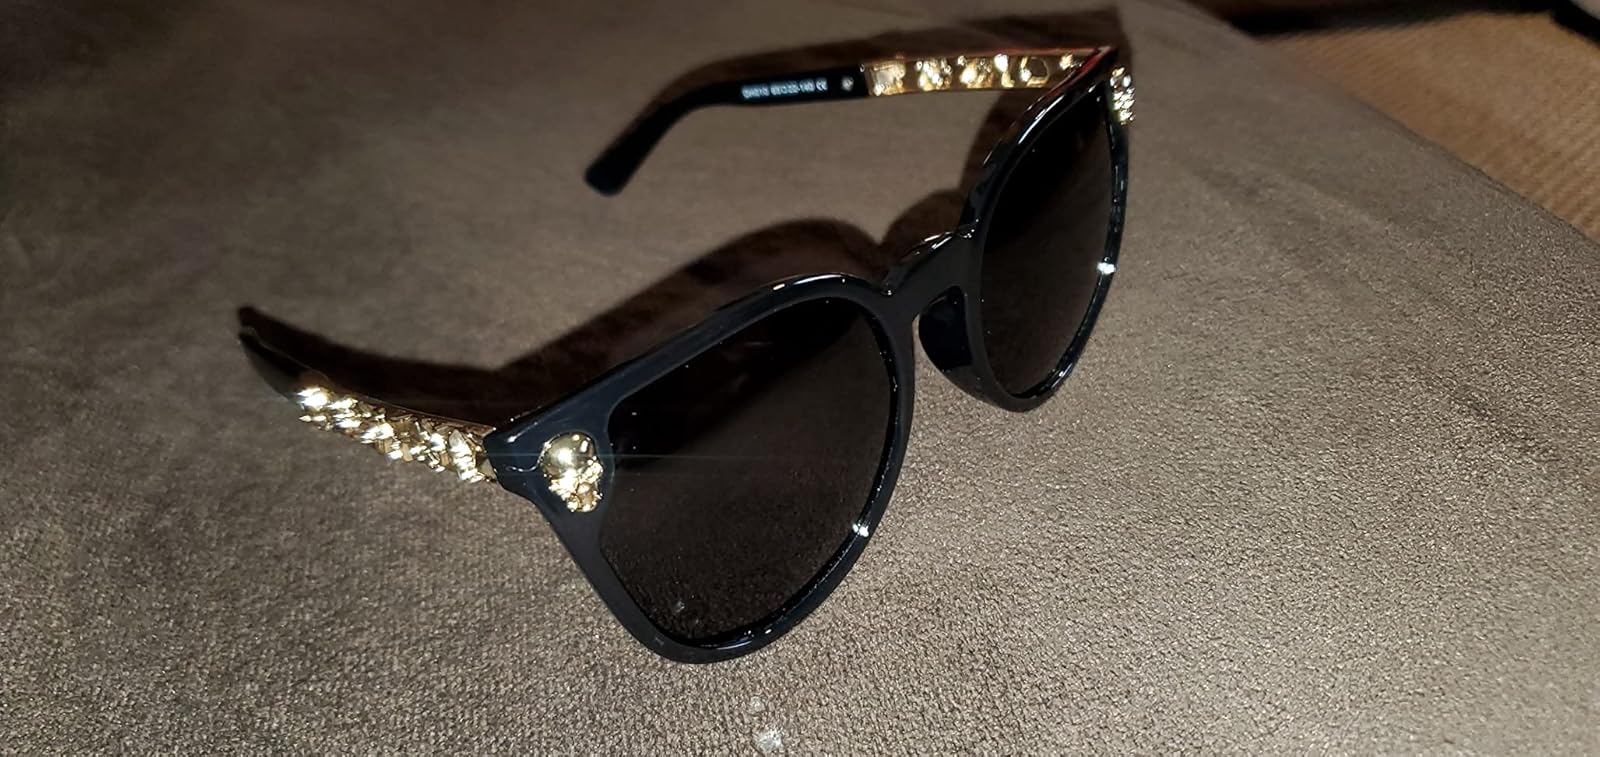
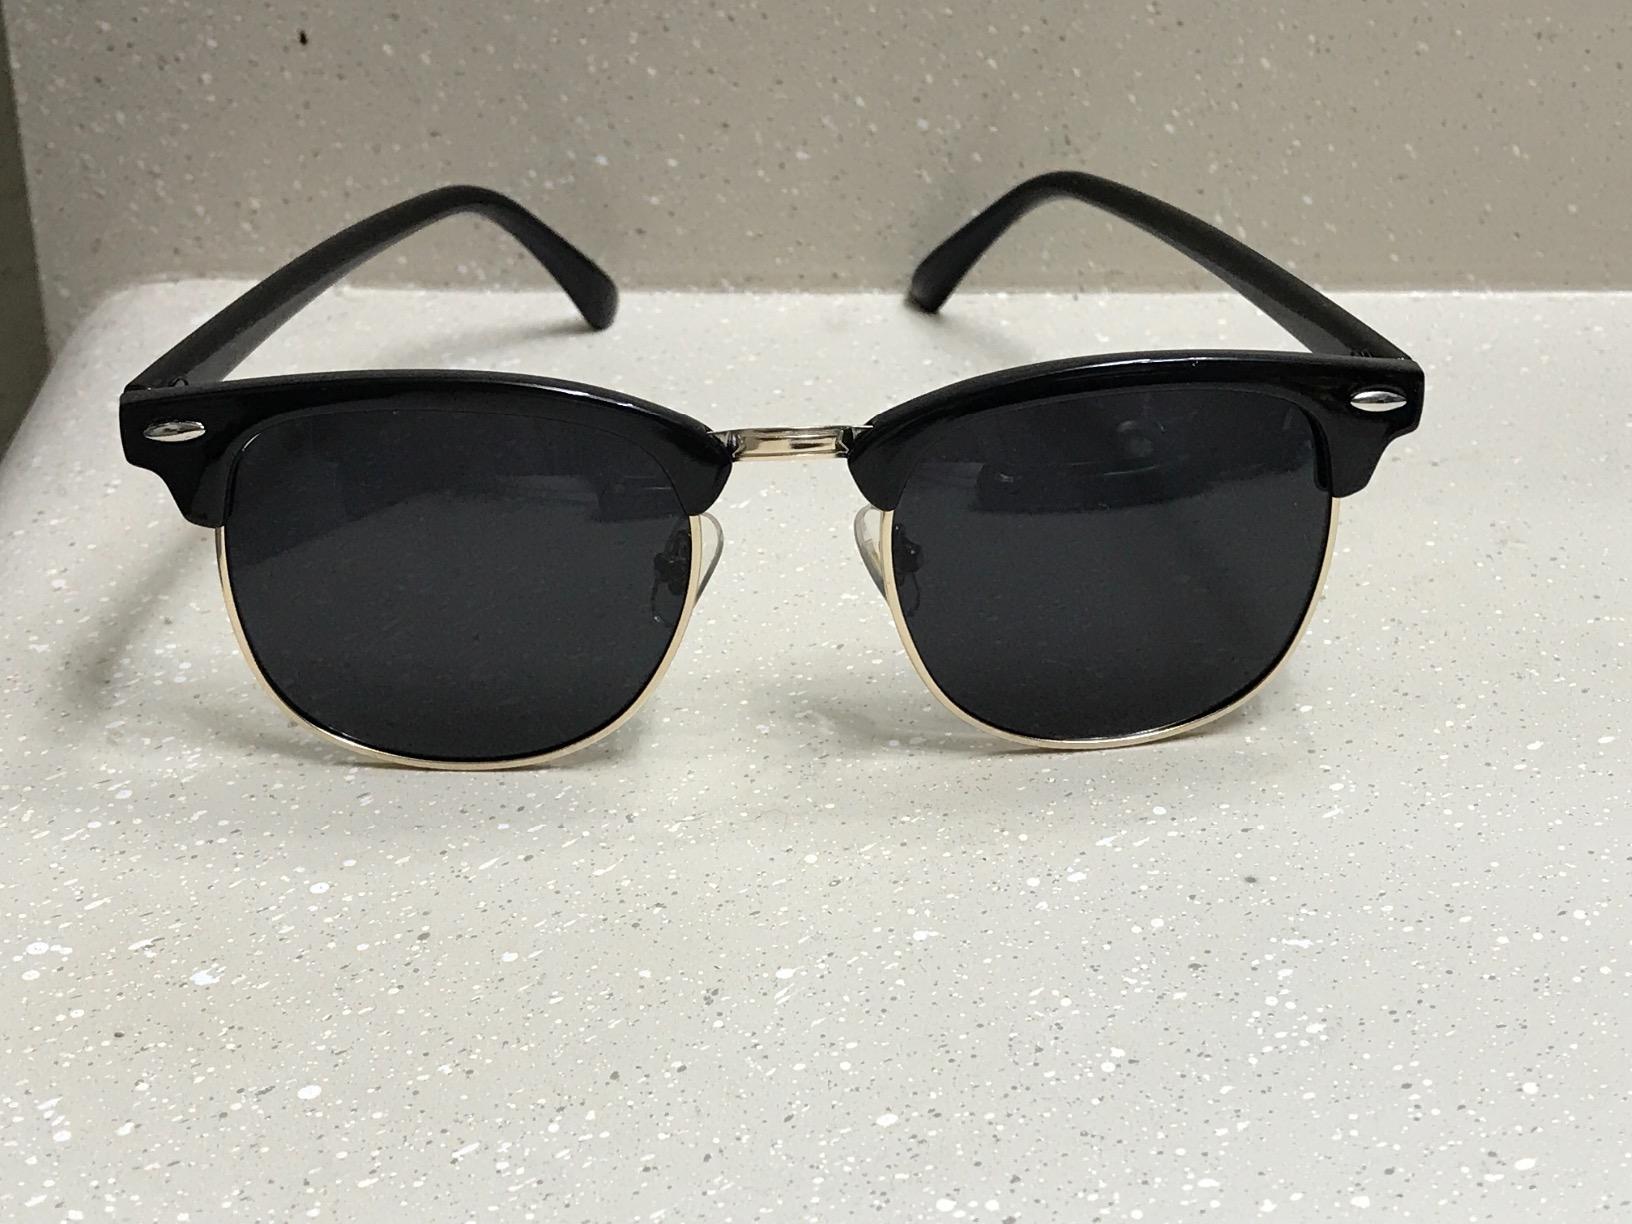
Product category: accessories_sunglasses
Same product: no